Zamaanat

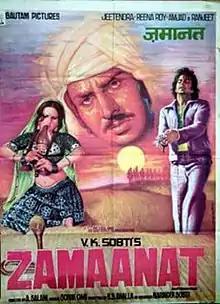
Theatrical release poster

Zamaanat is a 1977 Indian Hindi-language action film, produced by V. K. Sobti under the Gautam Pictures banner and directed by A. Salaam. It stars Jeetendra, Reena Roy, Amjad Khan, and Bindu in lead roles, with music composed by Sonik Omi.